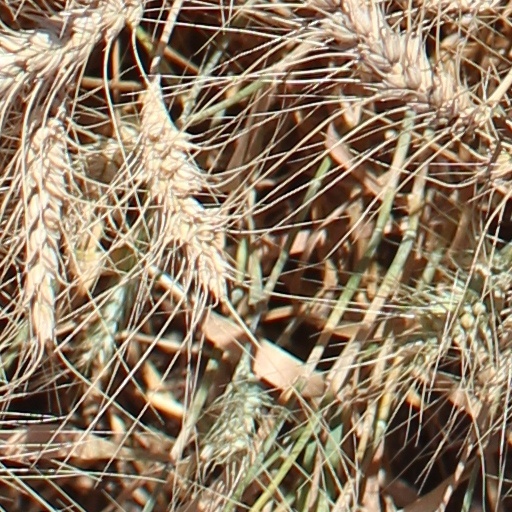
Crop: wheat